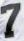
Number: 7